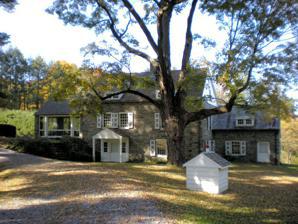
Building: Strawberry Hill (Rhinebeck, New York)
Country: United States of America
Year built: 1762
United States historic place Strawberry Hill U.S. National Register of Historic Places Show map of New York Show map of the United States Location Ackert Hook Rd., Rhinebeck, New York Coordinates 41°52′58″N 73°53′2″W / 41.88278°N 73.88389°W / 41.88278; -73.88389 Area 21.3 acres (8.6 ha) Built 1762 MPS Rhinebeck Town MRA NRHP reference No. 87001071 Added to NRHP July 09, 1987 Strawberry Hill is an historic farmstead located in a rural area within the town of Rhinebeck, New York . It contains several contributing structures, including an eighteenth-century farmhouse, a Dutch barn complex, a well, a wellhouse, an outhouse , and two sheds. The property is characterized by a mix of wooded terrain and open fields. It became a National Register of Historic Places listing on July 9, 1987. See also Hudson Valley portal National Register of Historic Places listings in Rhinebeck, New York References